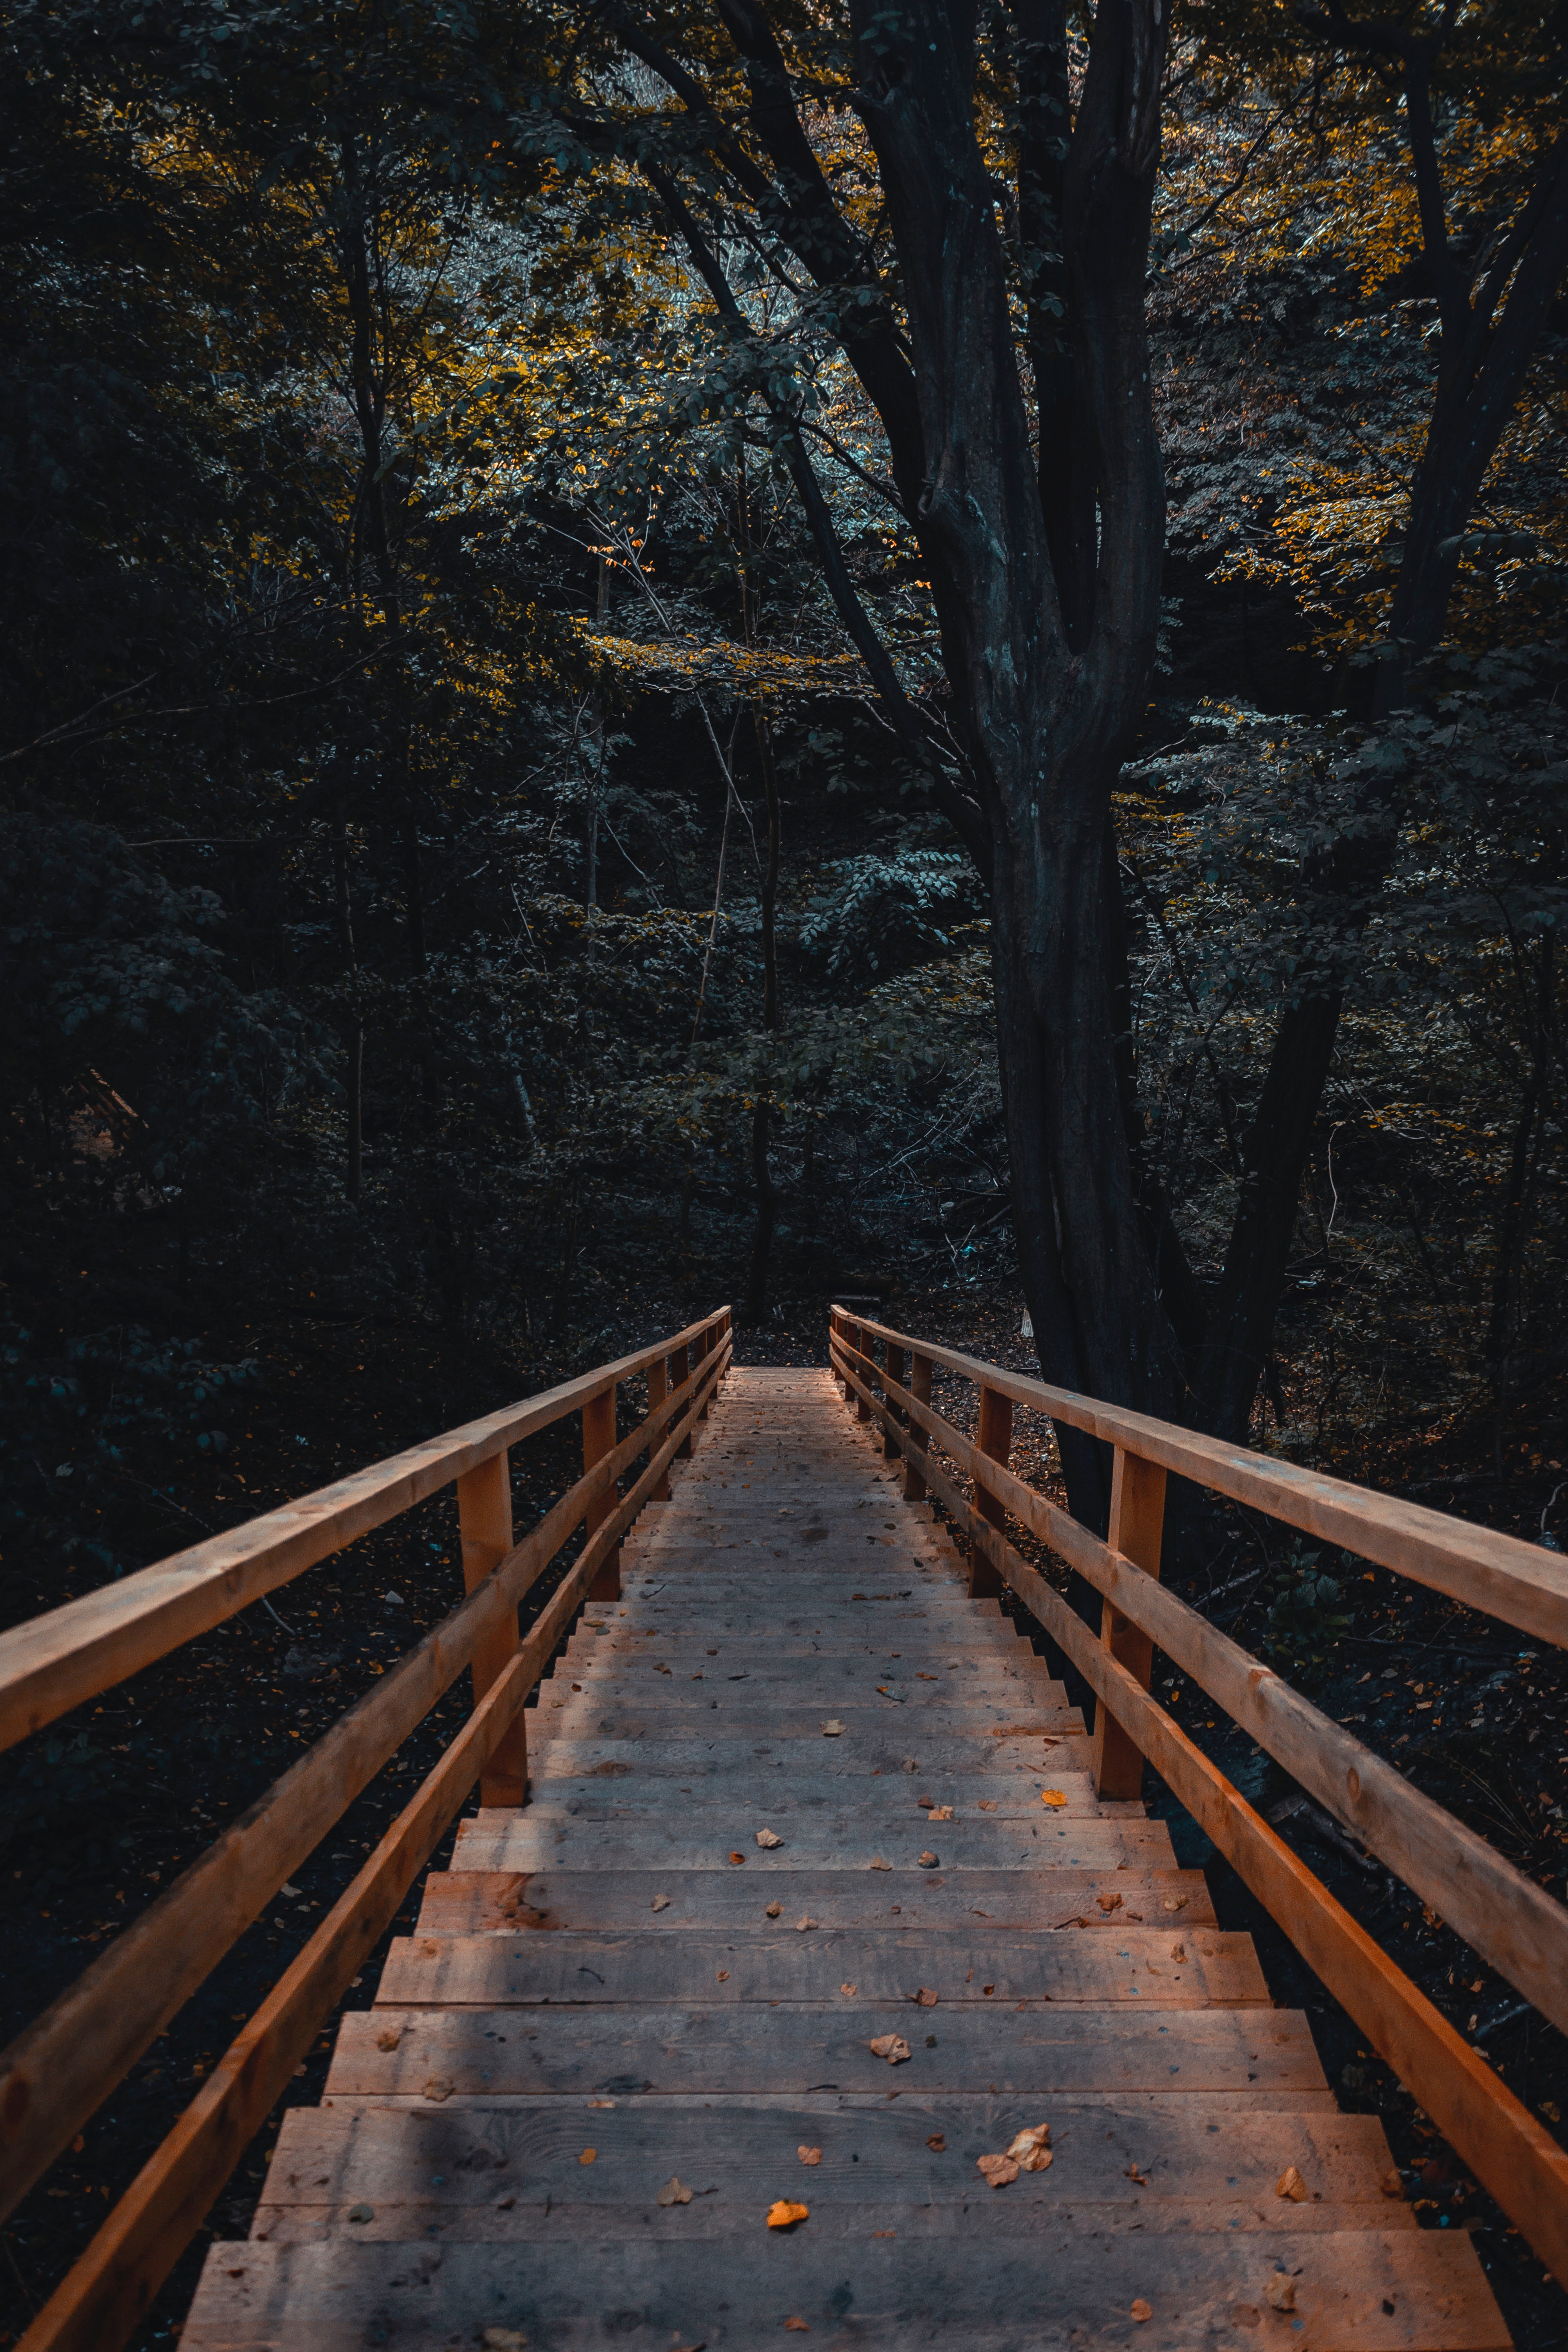
nature, tree, path, woody plant, leaf, wood, light, forest, plant, woodland, morning, branch, sky, sunlight, darkness, atmosphere, winter, evening, water, autumn, night, landscape, bridge, state park